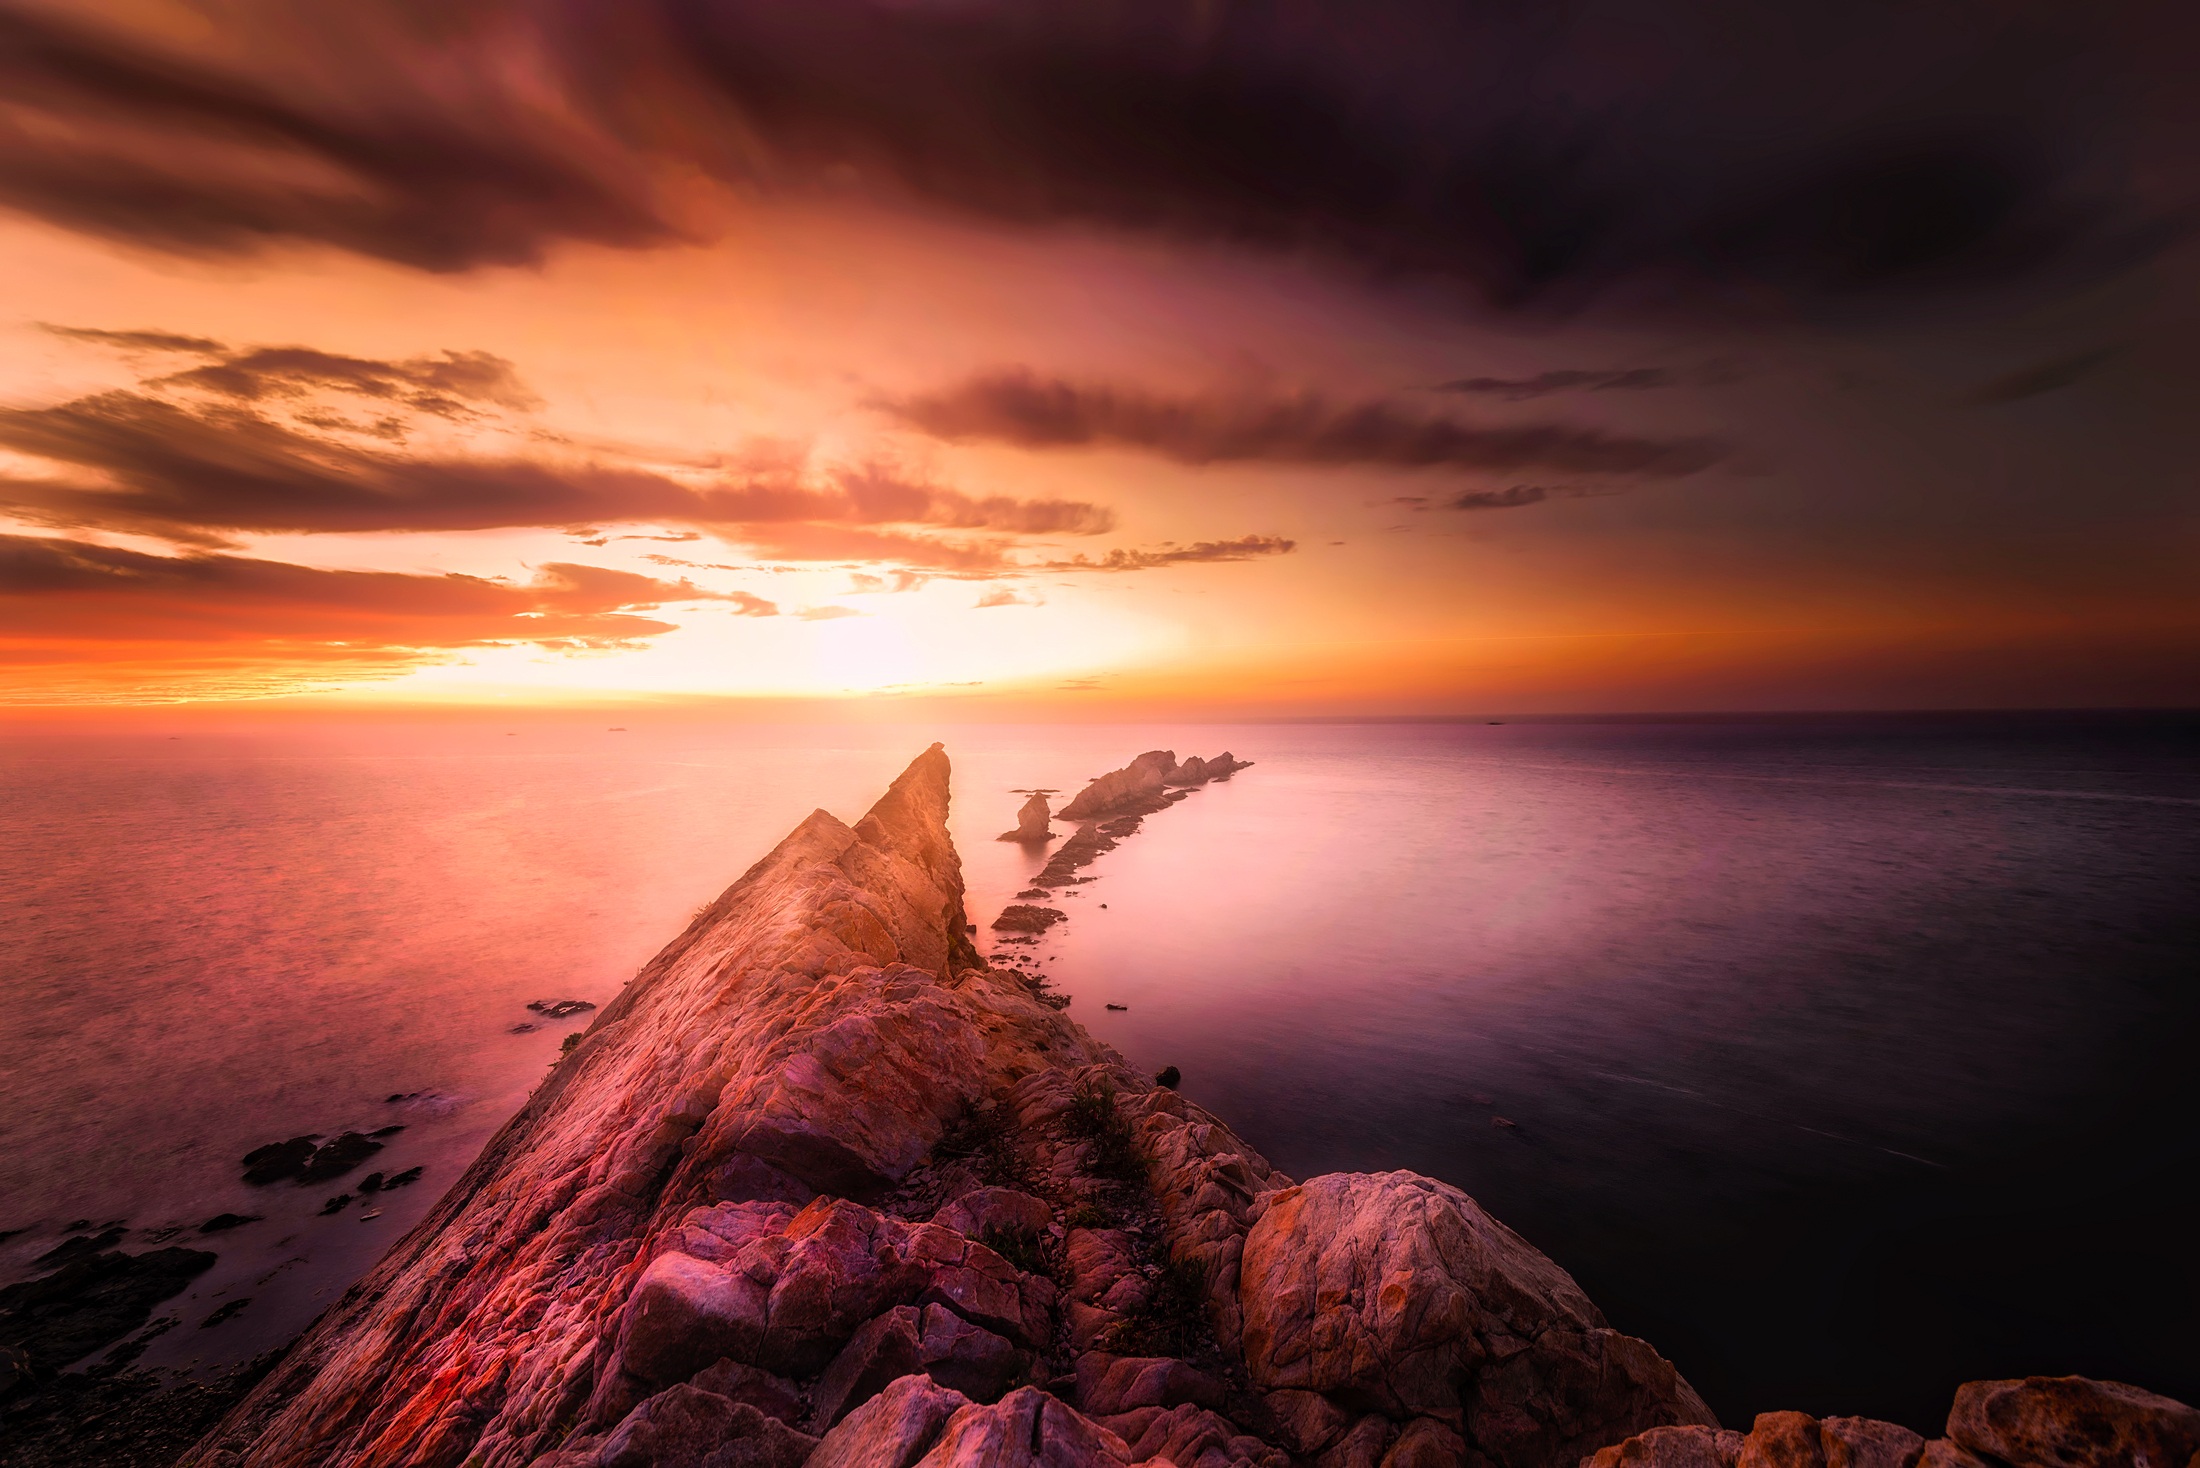
sea, coast, ocean, horizon, cloud, sky, sunrise, sunset, sunlight, morning, dawn, dusk, evening, rocks, stones, hdr, clouds, spain, colors, boulders, beautiful, afterglow